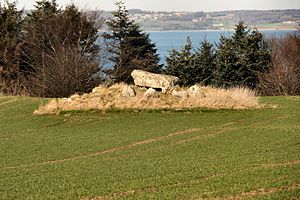
Agri Dyssen
Agri Dyssen
da:Agri Dyssen
Agri Dyssen eller Grovlegård-dyssen er runddysse i Mols Bjerge lidt nordvest af Agri.